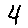
Label: 4